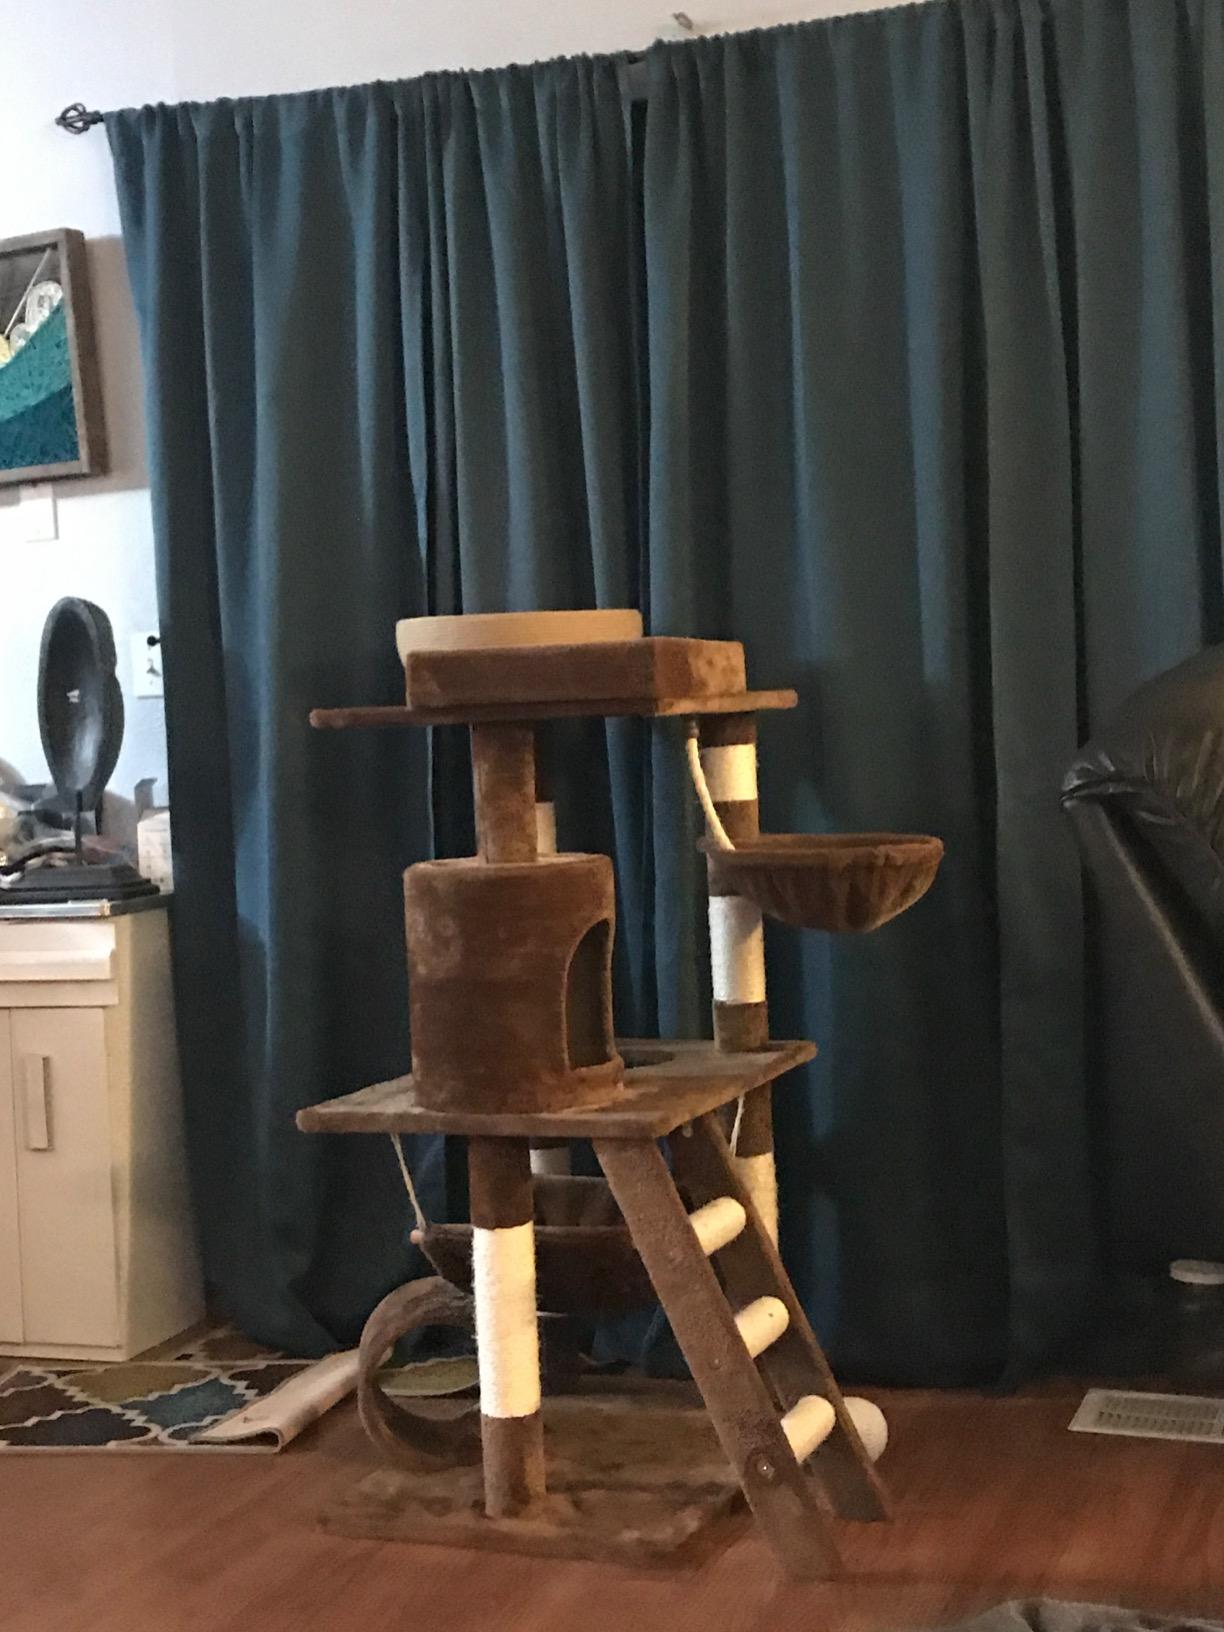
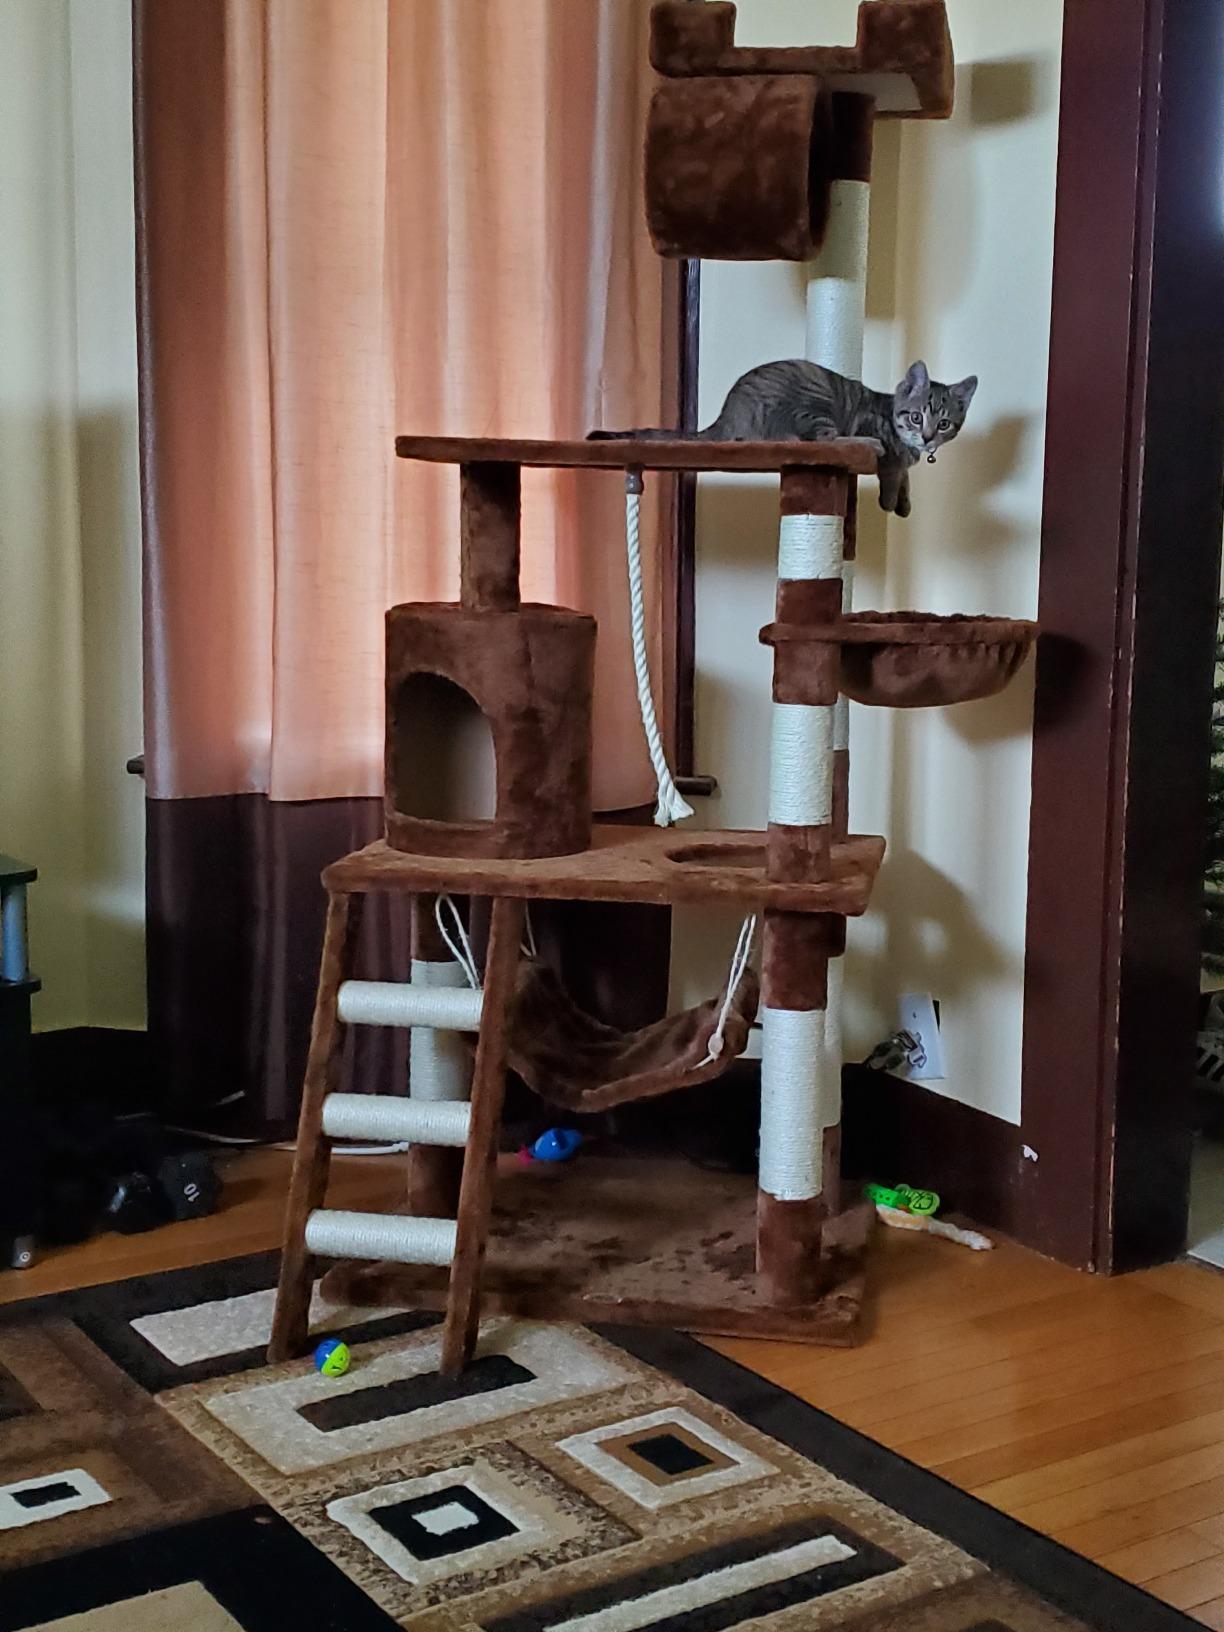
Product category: items_cat tree
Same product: yes